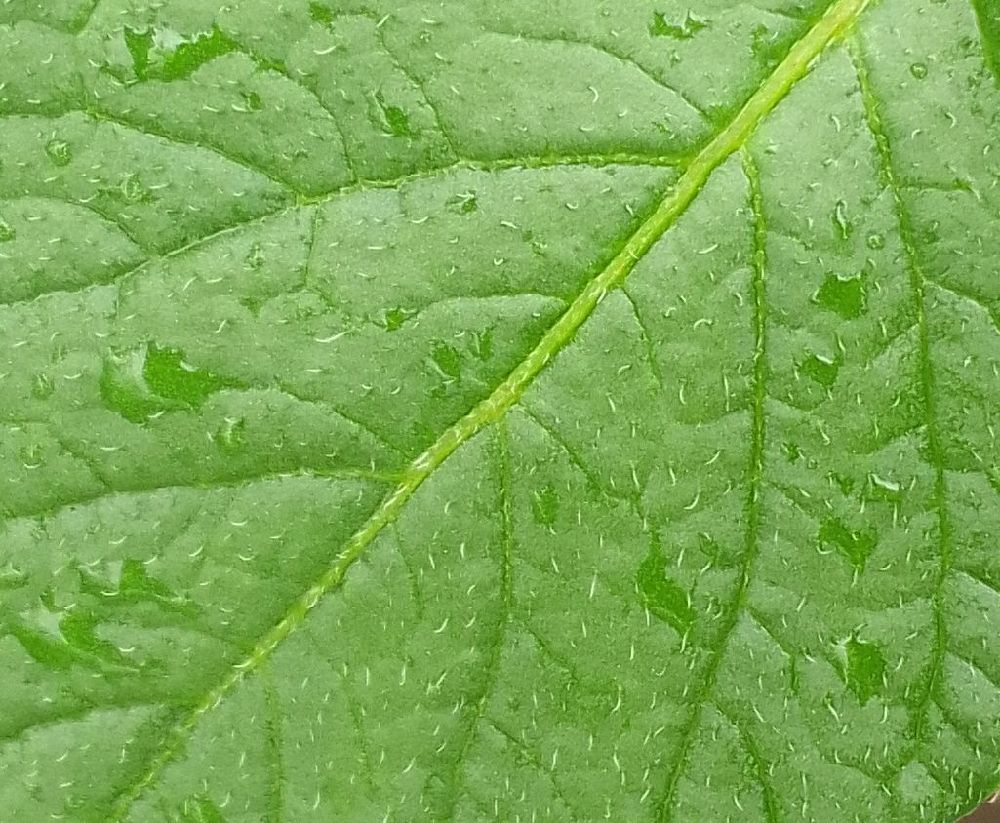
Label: Healthy